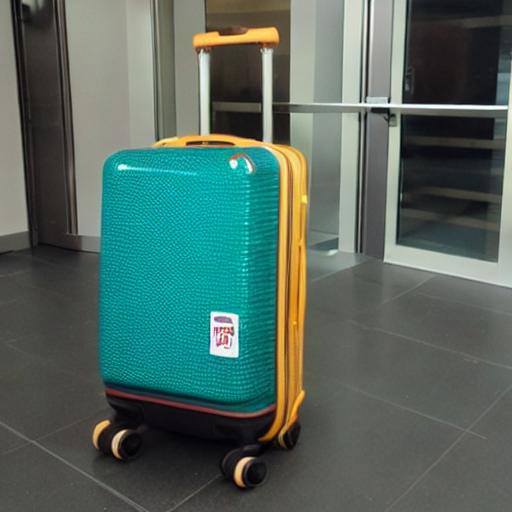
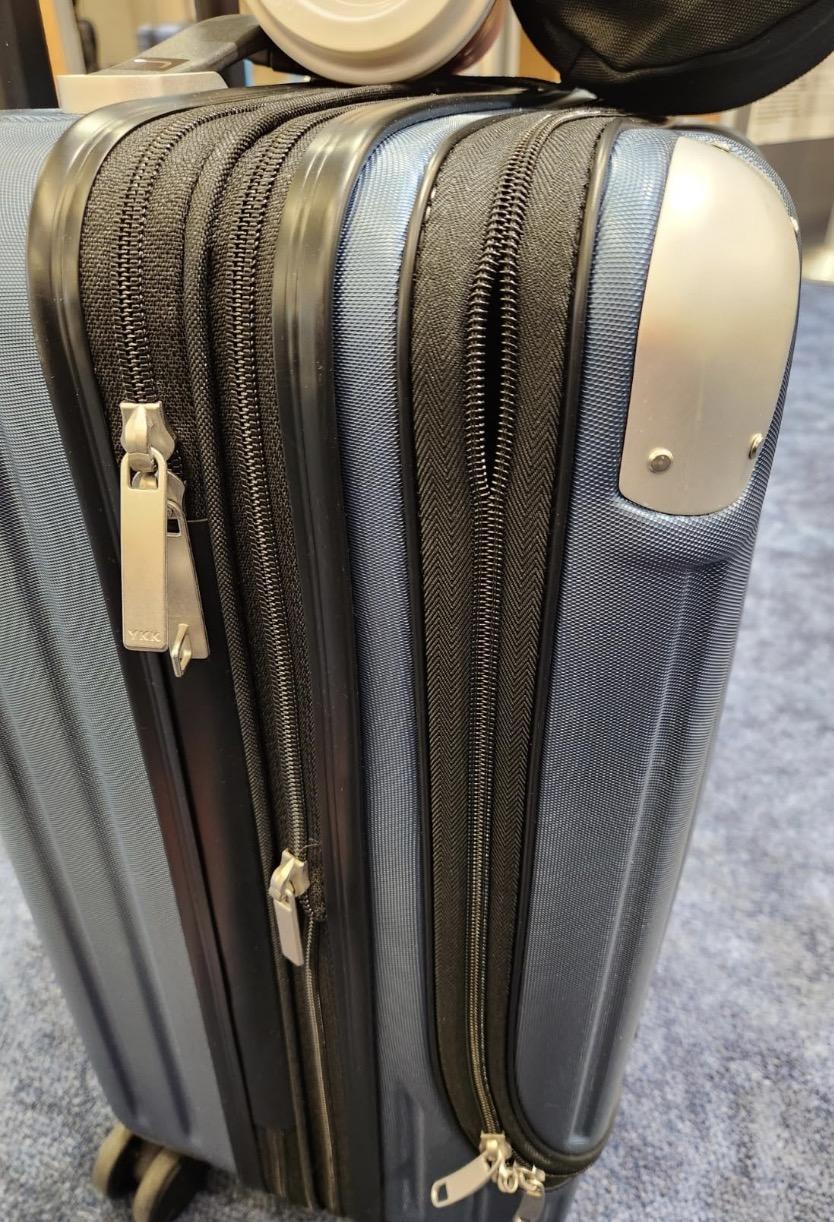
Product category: items_tea
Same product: no